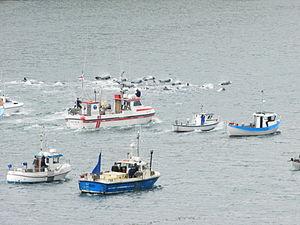
Le grindadráp, aussi nommé plus simplement le grind, est le nom donné à la tradition culturelle de chasse aux cétacés en vigueur dans les Îles Féroé. La traduction littérale du mot féroïen grindadráp est « mise à mort des baleines ». Historiquement, le grindadráp se pratiquait aussi à Terre-Neuve, au Groenland et dans d'autres archipels de l'Atlantique Nord comme les Orcades ou les Shetland mais, de nos jours, seules les Îles Féroé continuent à pratiquer cette chasse.